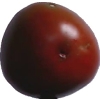
Label: tomato_maroon